Larnaca District

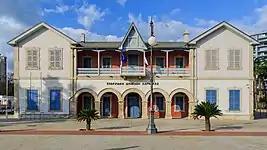
Larnaca District Administration Building

The communities of Melouseia, Tremetousia and Arsos lie in the occupied zone, while the municipal/community areas of Athienou, Troulloi and Pergamos are partially occupied.